E. Urner Goodman

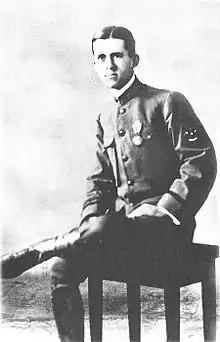
E. Urner Goodman as a young Scouter in 1917

As war clouds cast an ominous shadow over Europe in the late 1930s amidst the rise of fascism, West, Goodman, and other BSA leaders considered how Scouting might better train youth in democratic principles of government. Referring to the Nazi "Kristallnacht" rampage against Jews in 1938, Goodman wrote shortly afterwards: "...the program of persecution has stirred up our hearts and minds as nothing else that has happened before has done. It has furnished the impetus of a wave of resentment against the evil; but more than that, for a surge of satisfaction and thanksgiving concerning our own happier state under a democracy." During World War II, various BSA programs were developed under his leadership in support of the nation's war effort, such as the collection of scrap aluminum, tires, and waste paper for recycling into war material, distribution of war bond and air raid posters, assisting Civil Defense officials, and planting of fruit and vegetable "victory gardens".